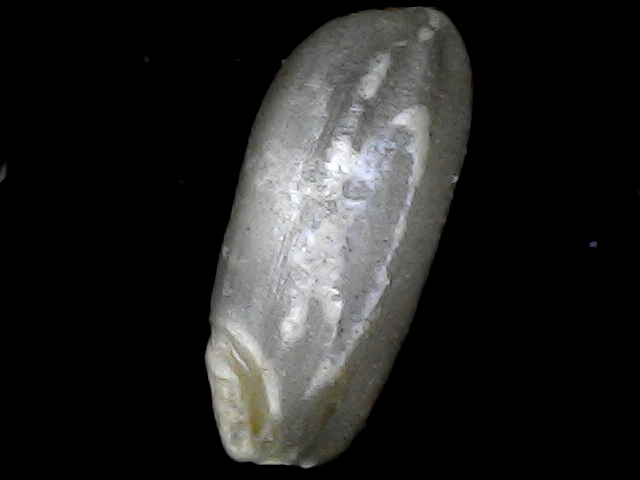
Rice variety: BD33